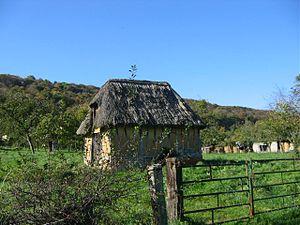
Le Marais-Vernier est une région naturelle du département de l'Eure en région Normandie. Issue d'un ancien méandre de la Seine, cette région constitue une dépression semi-circulaire de 4 500 hectares qui regroupe prairies humides, marais, roselières, canaux, mares, étangs, tourbières, courtils et bocages. Cette mosaïque de paysages dans un seul et unique ensemble représente une entité écologique
Marais-Vernier est une commune française située dans le département de l'Eure, en région Normandie.